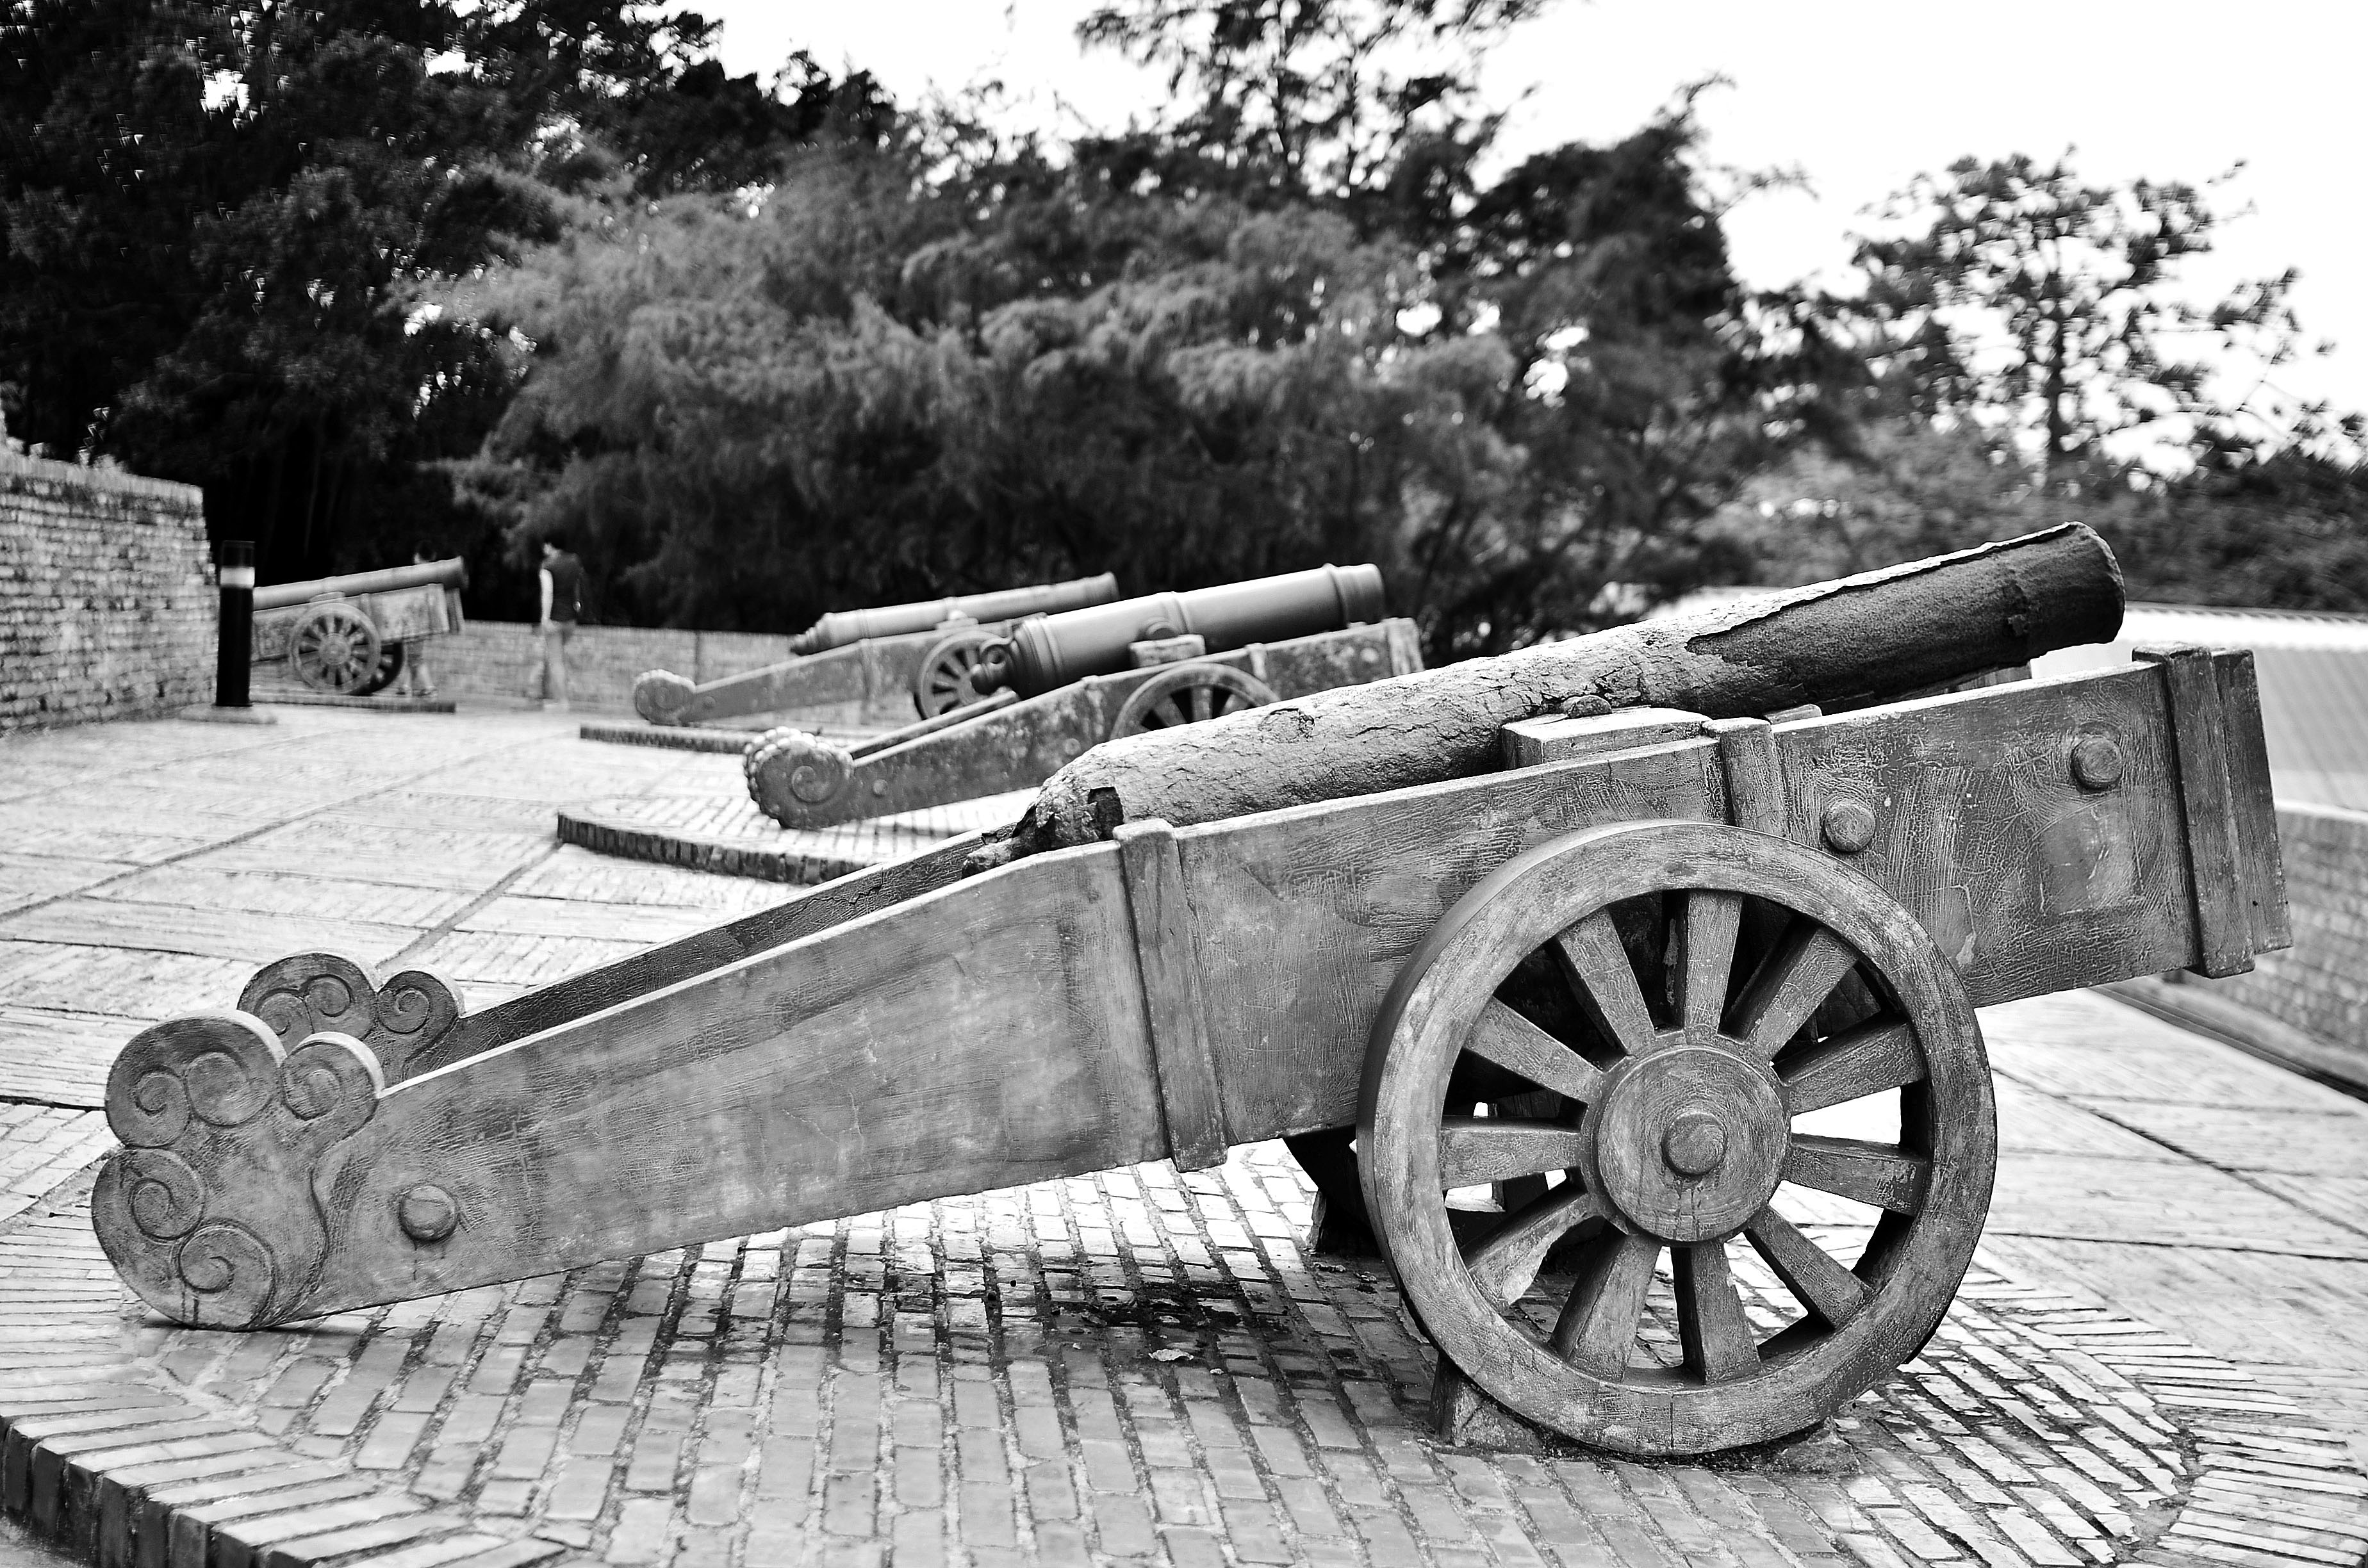
black and white, car, vintage, antique, wheel, retro, old, military, transportation, rural, army, vehicle, nostalgia, historic, monochrome, weapon, vintage car, outdoors, war, battle, gun, cannon, classic, artillery, land vehicle, monochrome photography, armored car, military vehicle